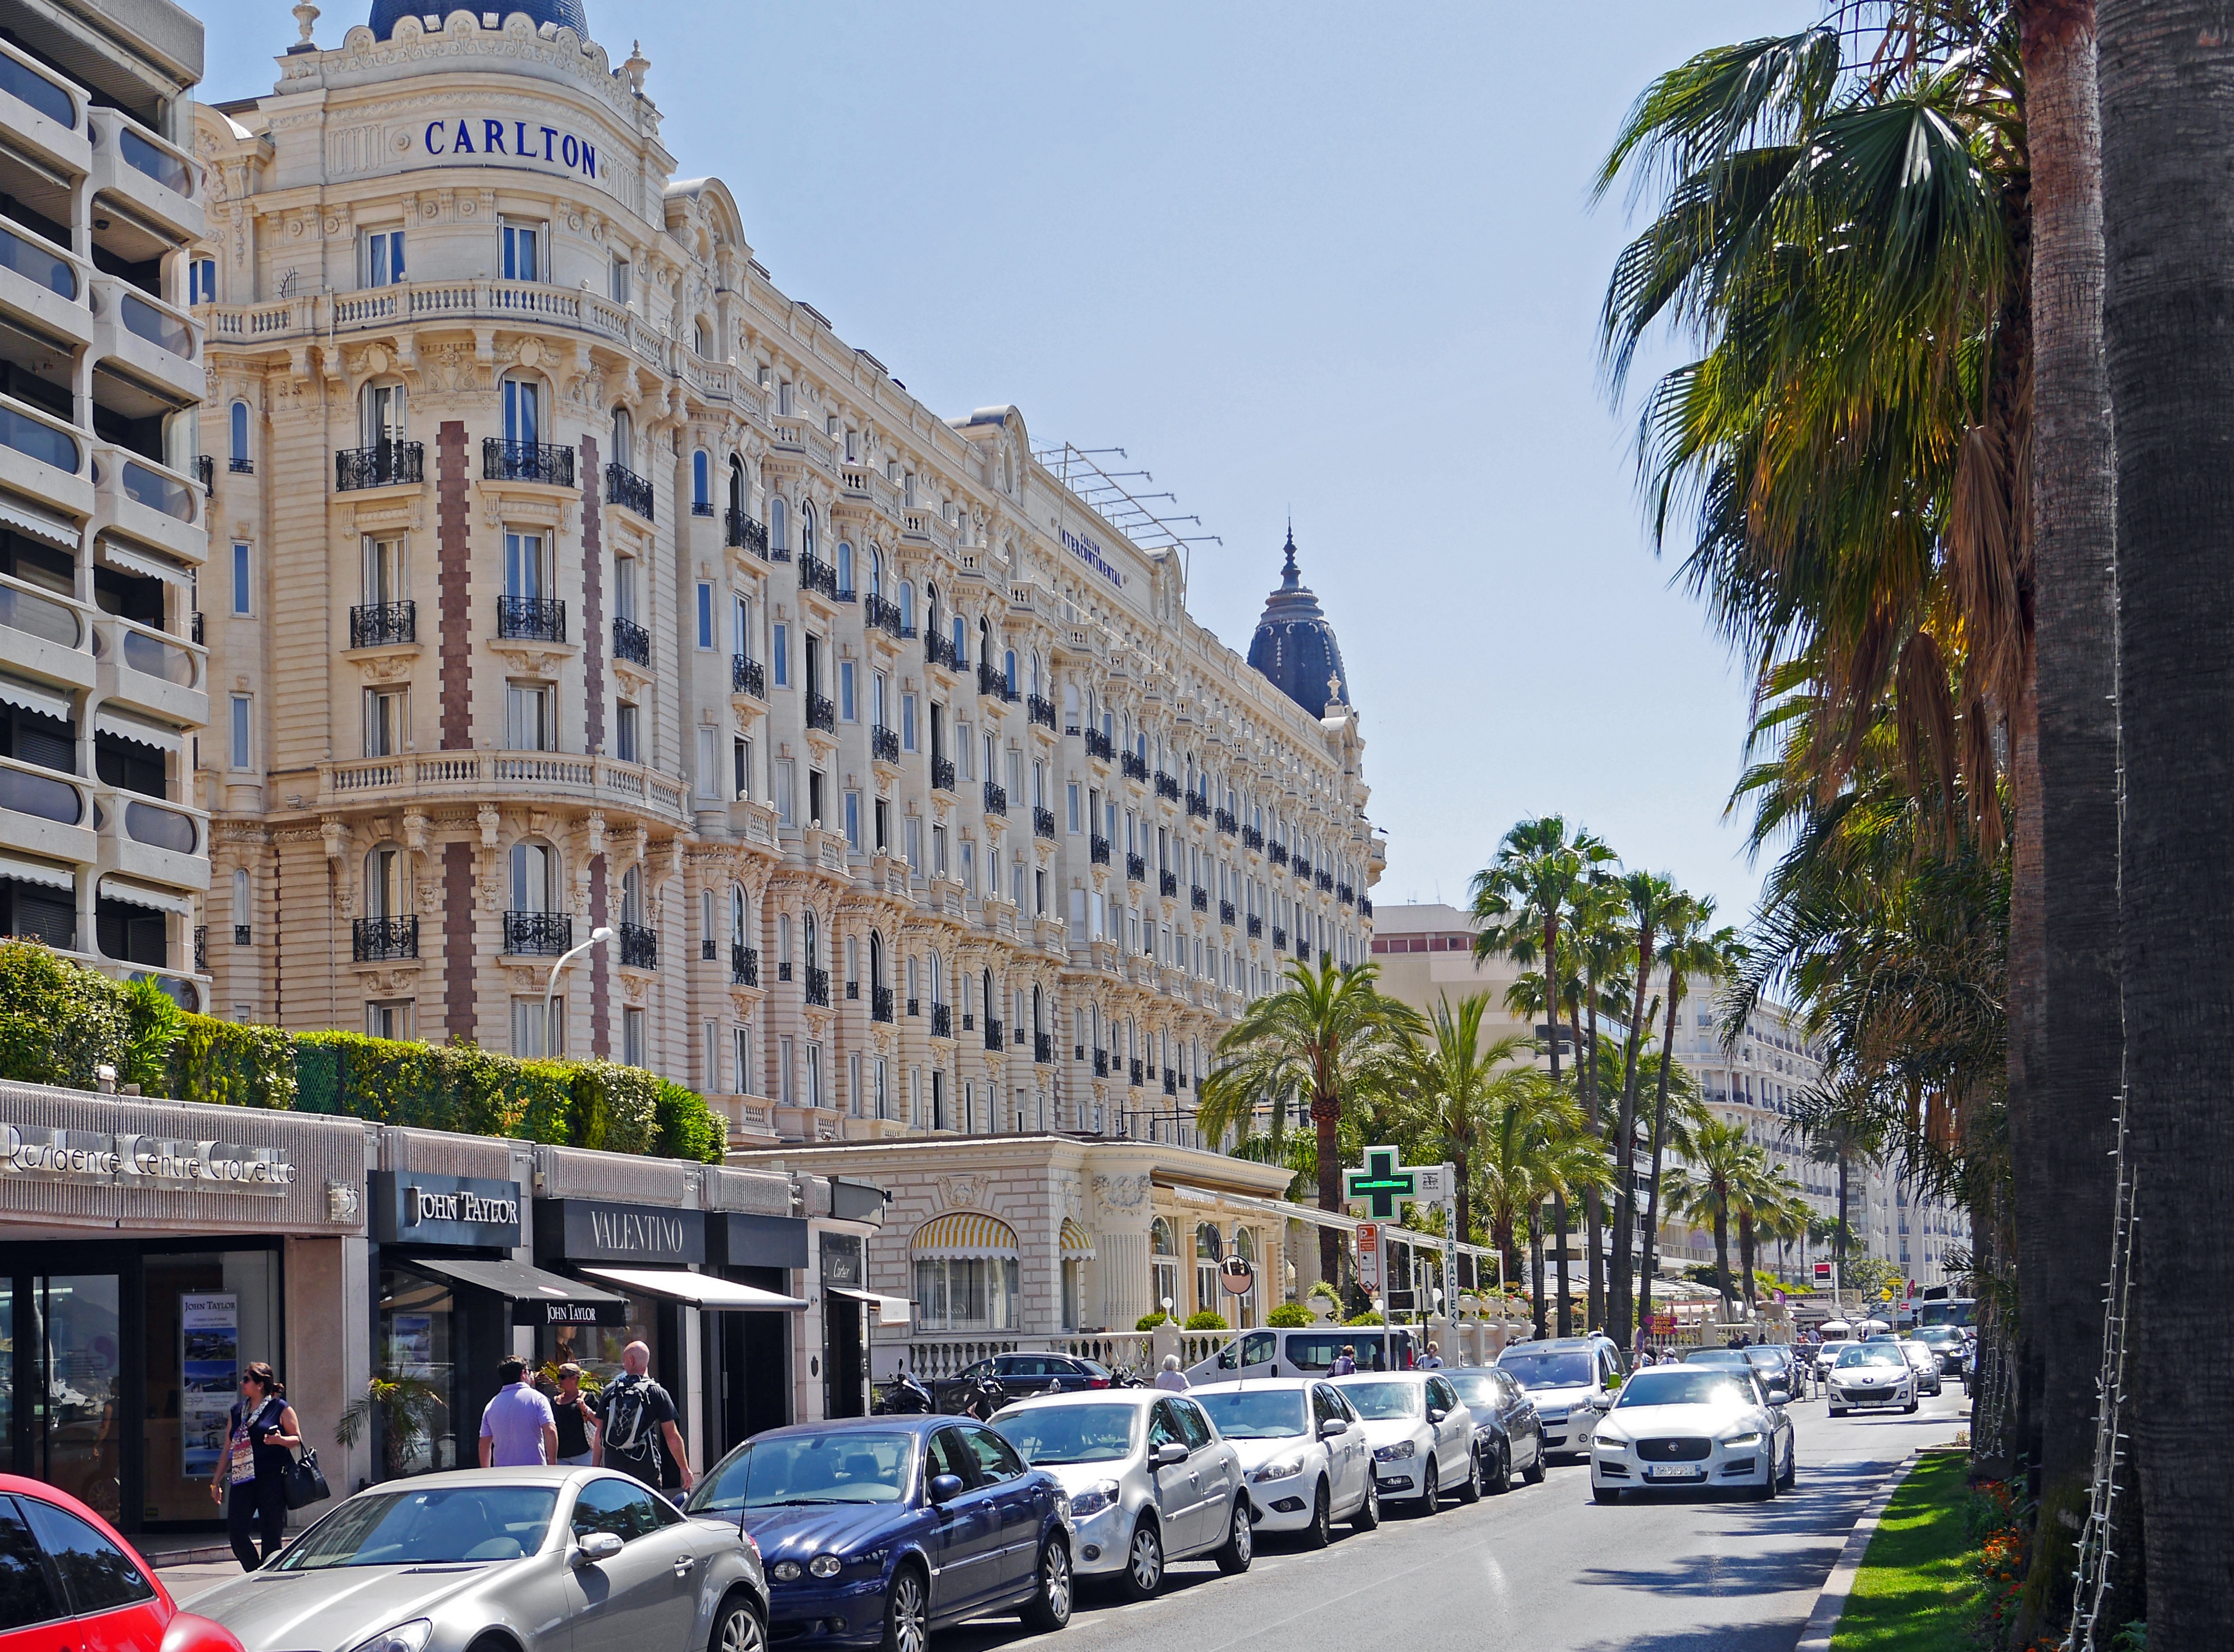
road, street, town, city, cityscape, downtown, mediterranean, plaza, landmark, boulevard, tower block, shops, infrastructure, balconies, town square, promenade, hotels, palm trees, condominium, neighbourhood, south of france, lake promenade, c te d azur, exclusiv, cannes, grand hotel, beach promenade, carlton, urban area, film festival, residential area, human settlement, metropolitan area